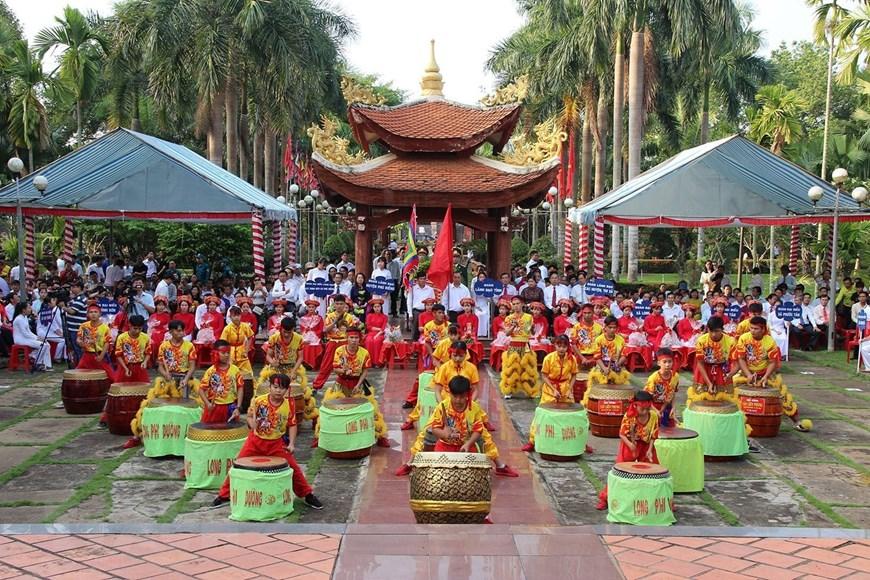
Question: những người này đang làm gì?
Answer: đang gõ trống cho một ngày hội